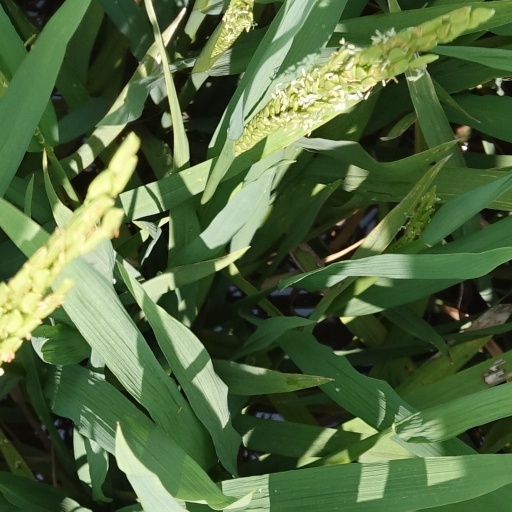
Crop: rice